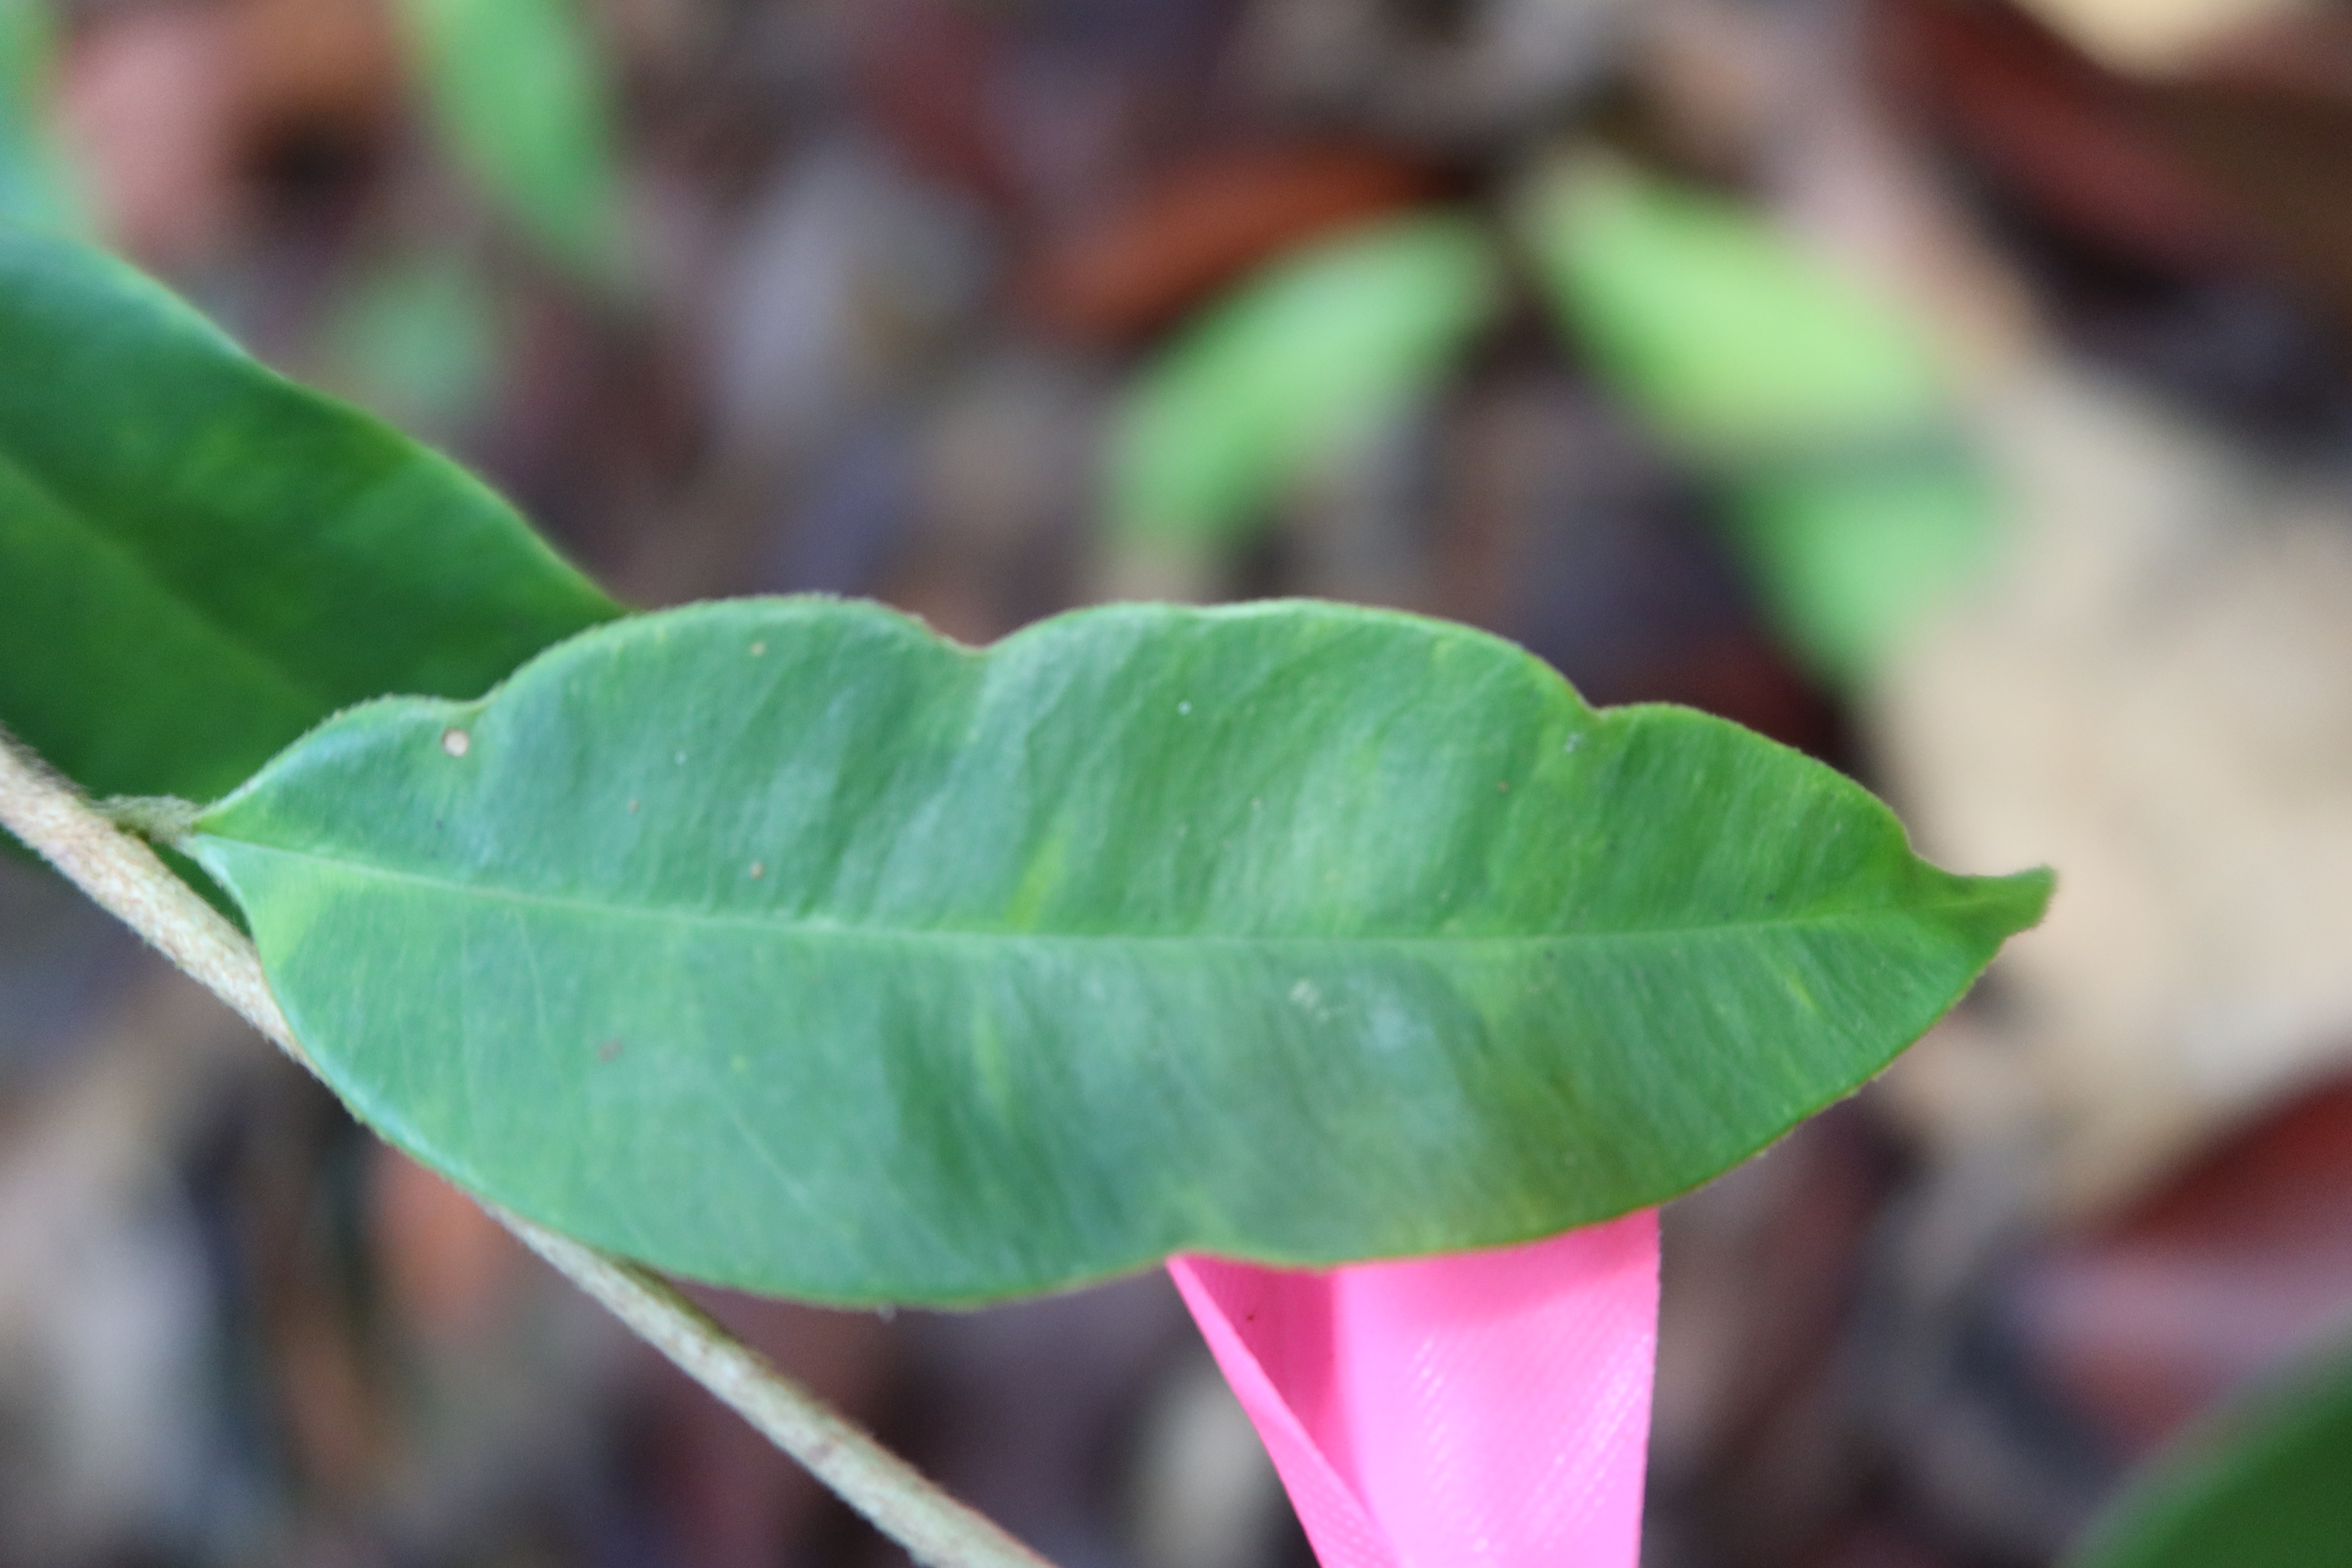
Label: Mosaic Viruses